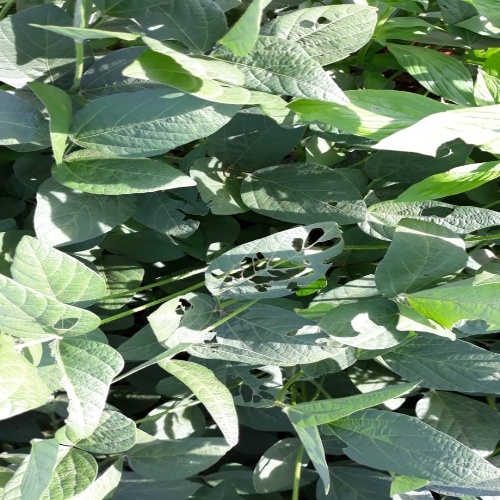
Label: Caterpillar